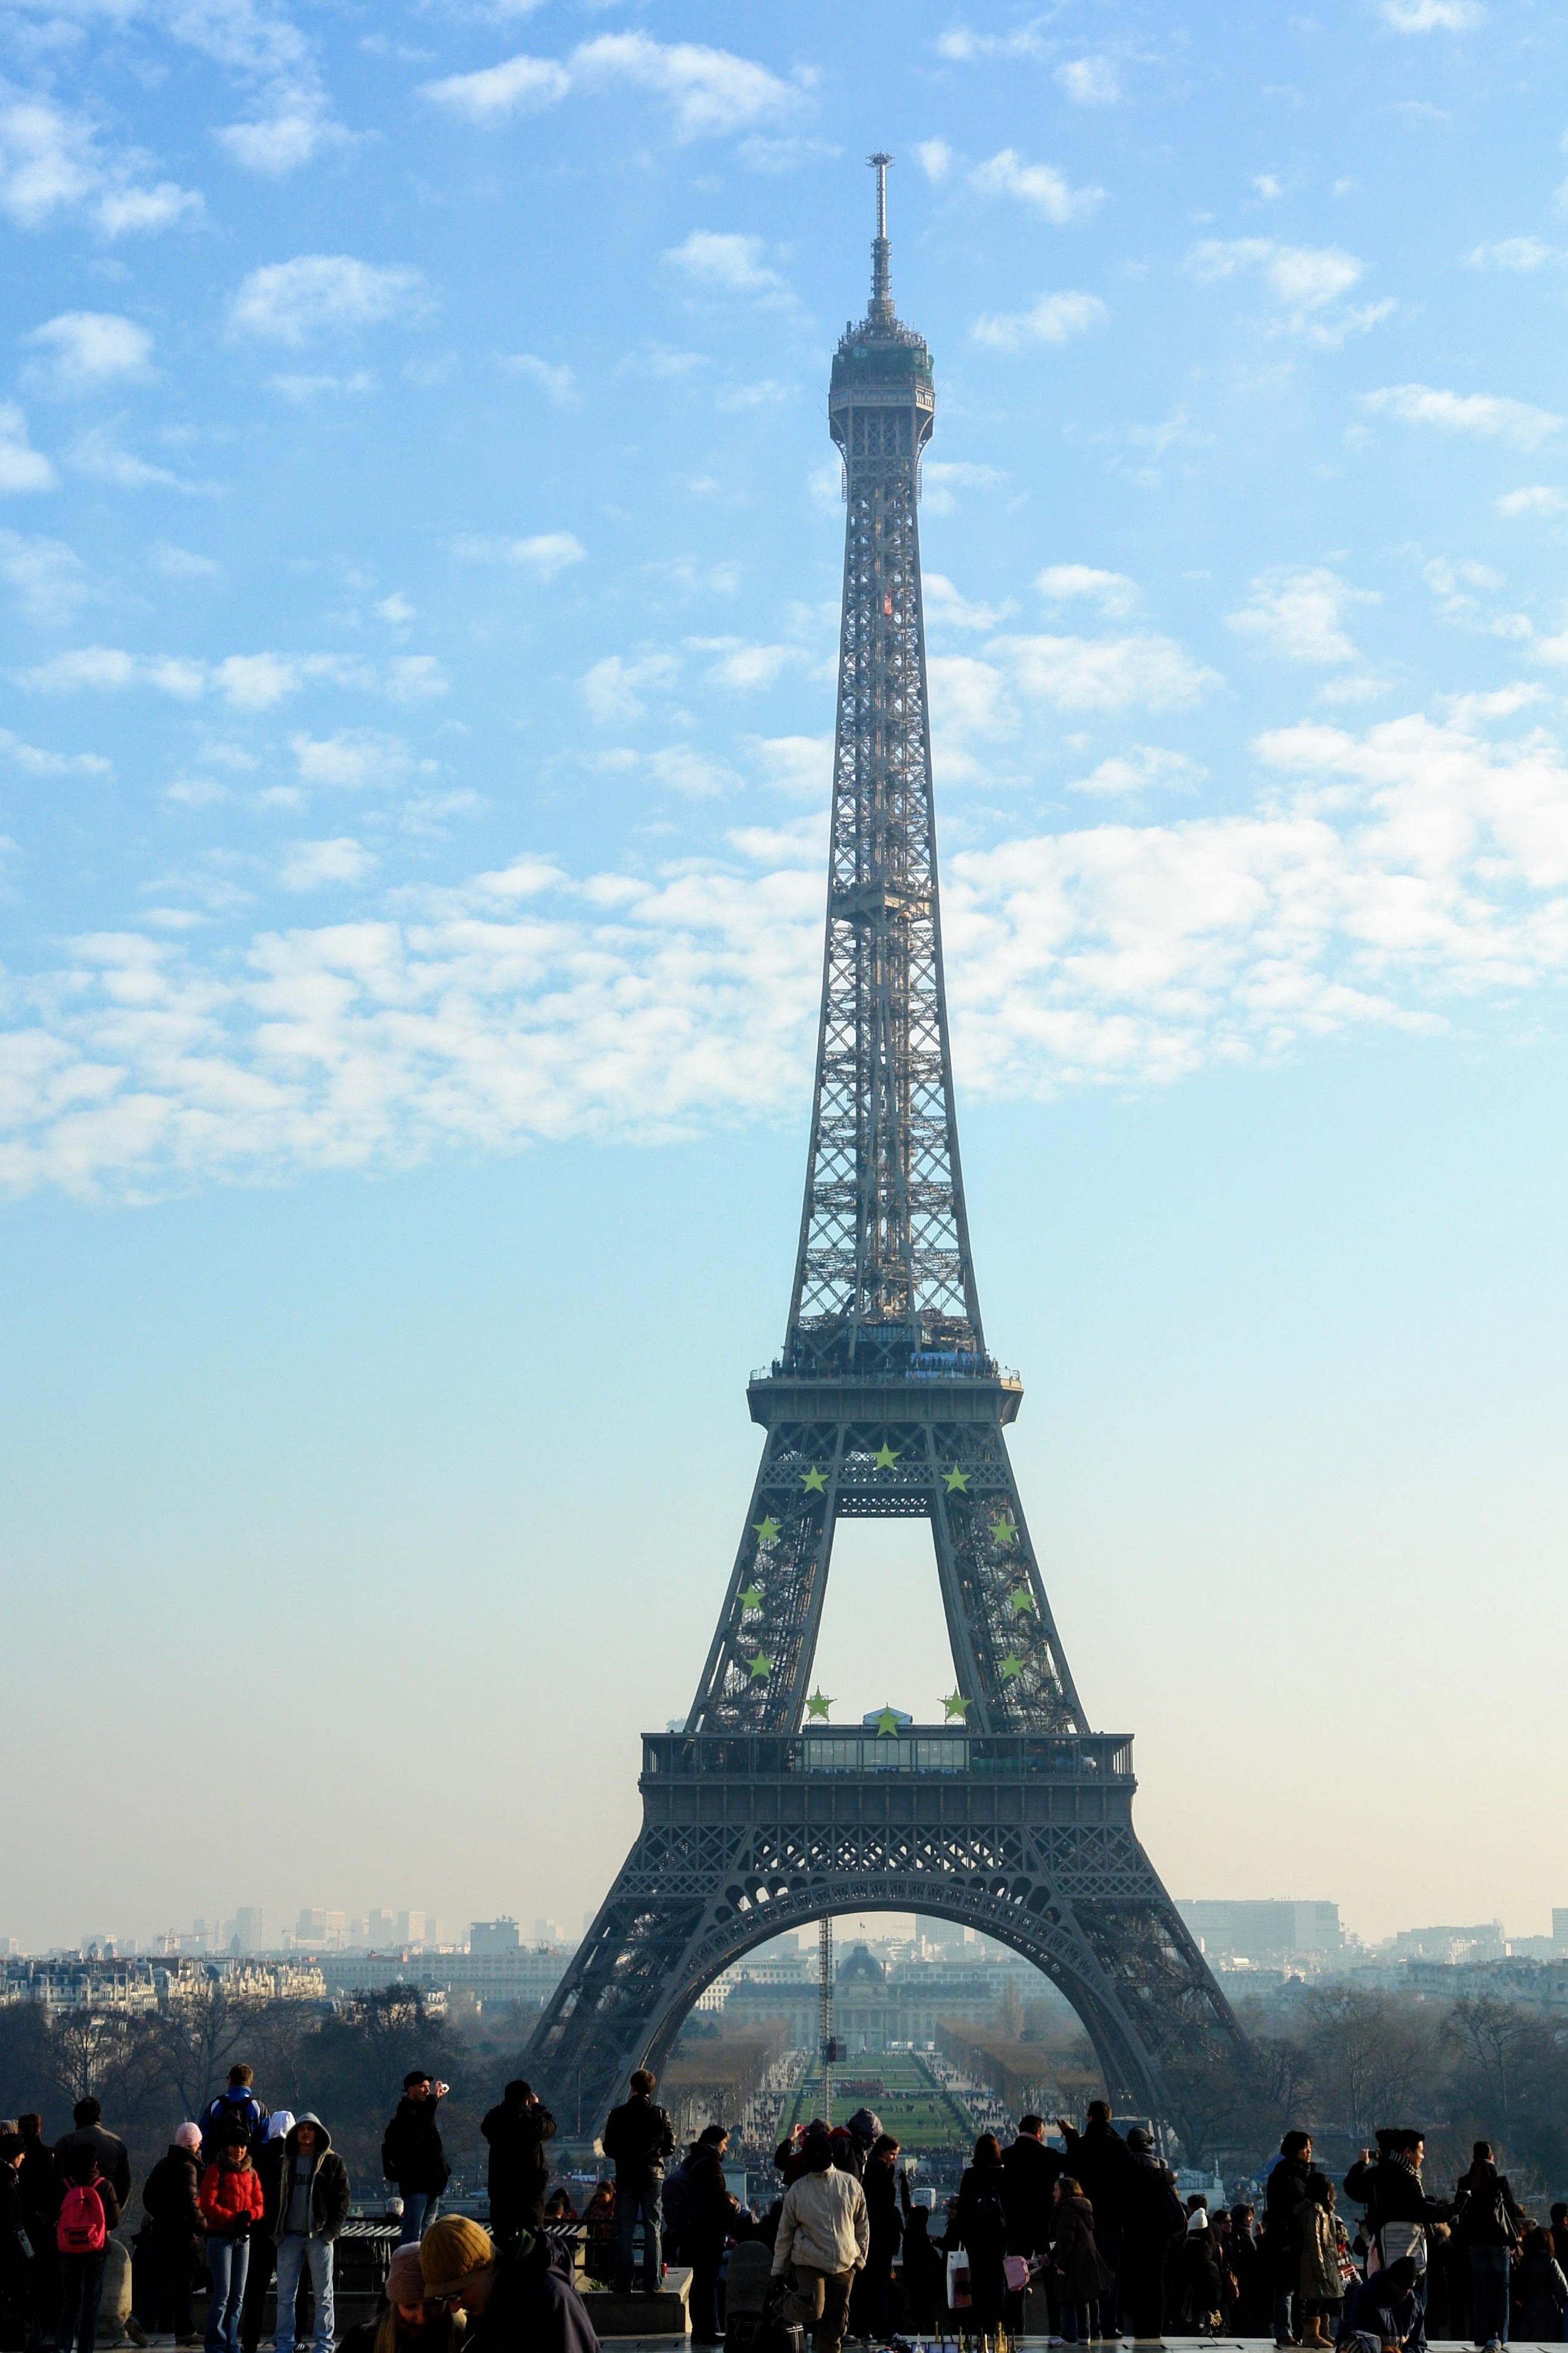
skyline, city, eiffel tower, paris, skyscraper, monument, cityscape, france, statue, tower, landmark, attraction, tourism, clock tower, places of interest, spire, steeple, steel structure, world's fair, le tour eiffel